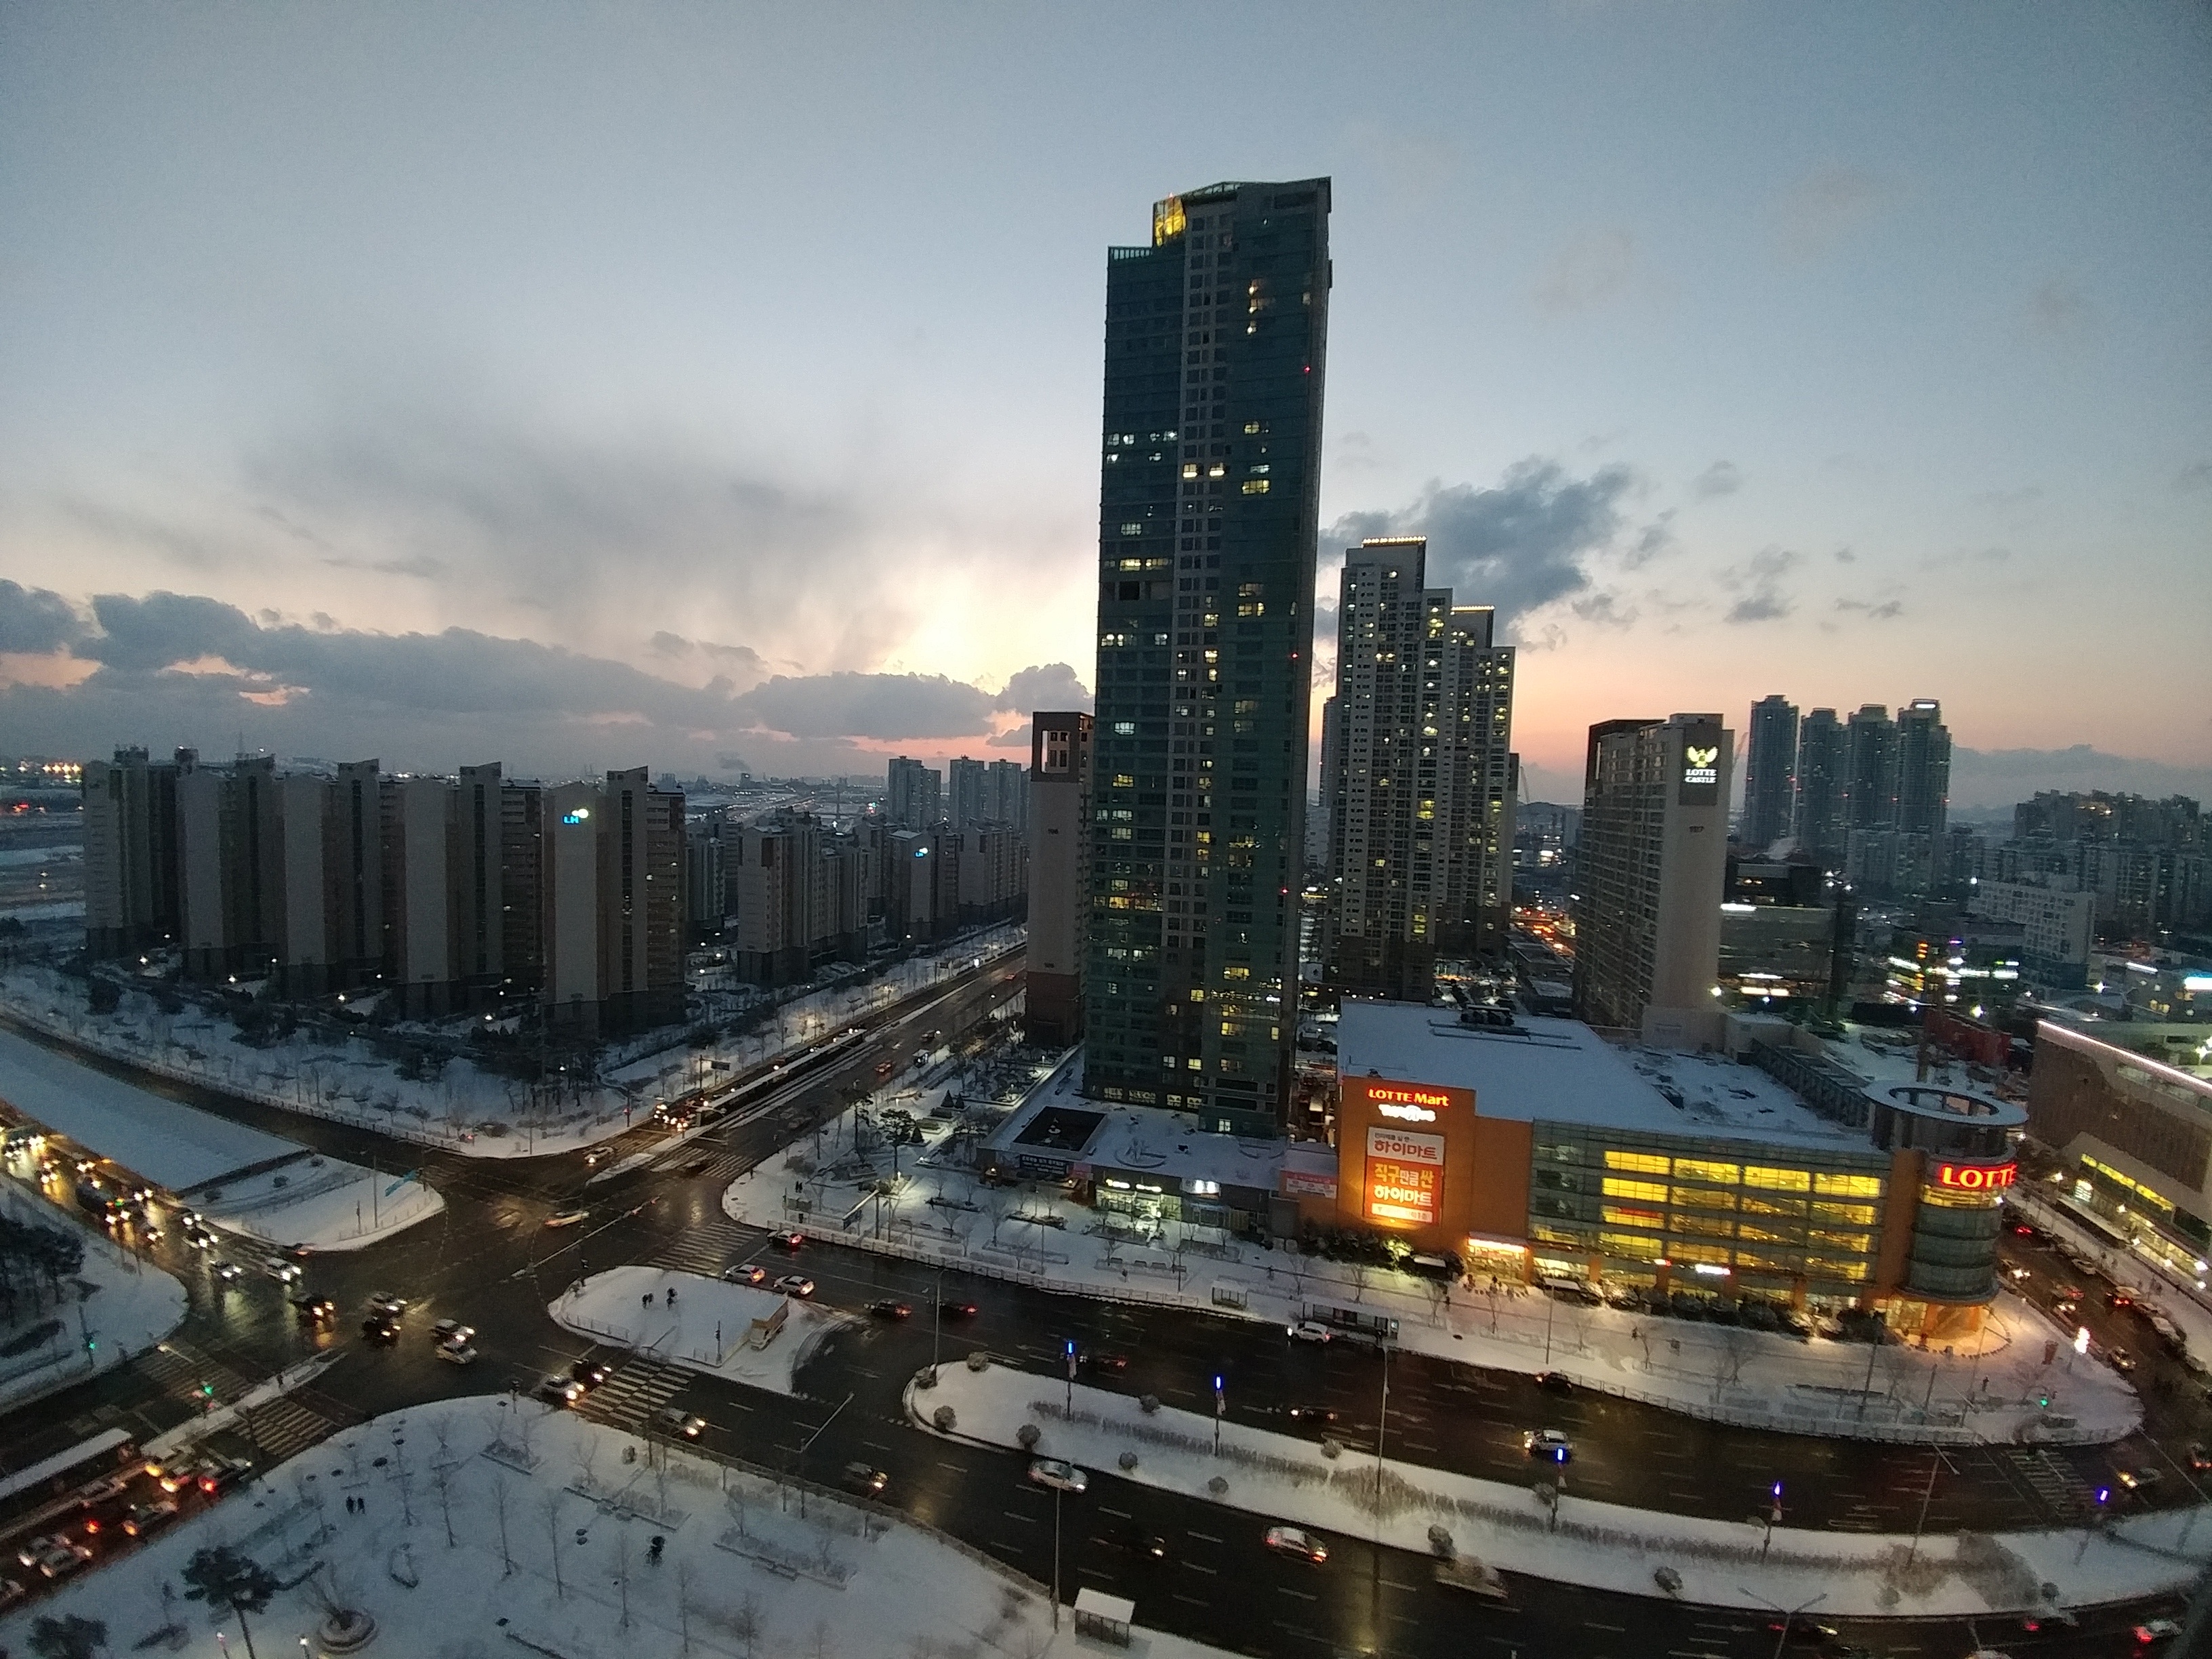
horizon, winter, sunset, skyline, city, skyscraper, urban, cityscape, downtown, dusk, evening, reflection, tower, landmark, tower block, korea, buildings, metropolis, incheon, aerial photography, urban area, residential area, human settlement, atmosphere of earth, metropolitan area, cheongna